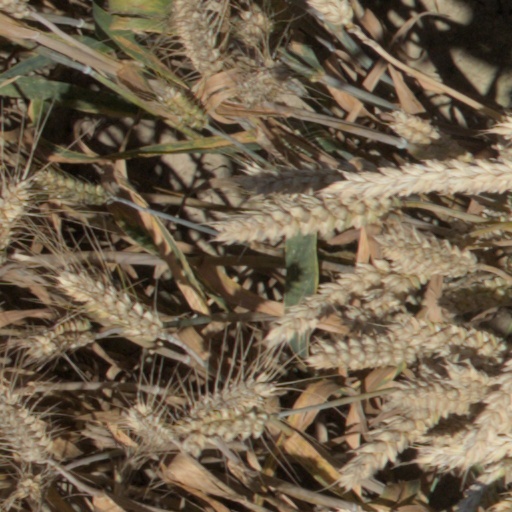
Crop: wheat